Kiedrich

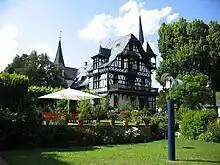
former villa of John Sutton and now Robert Weil wine estate

Owing to its Gothic churches, Kiedrich is also called "Schatzkästlein der Gotik" ("Little Treasure Chest of Gothic").